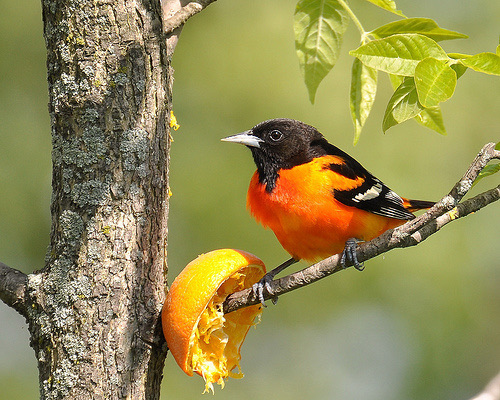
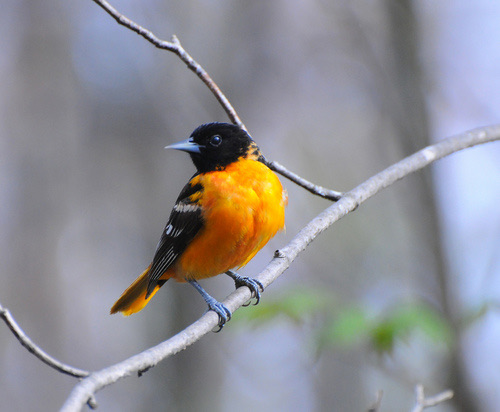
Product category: misc
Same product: yes